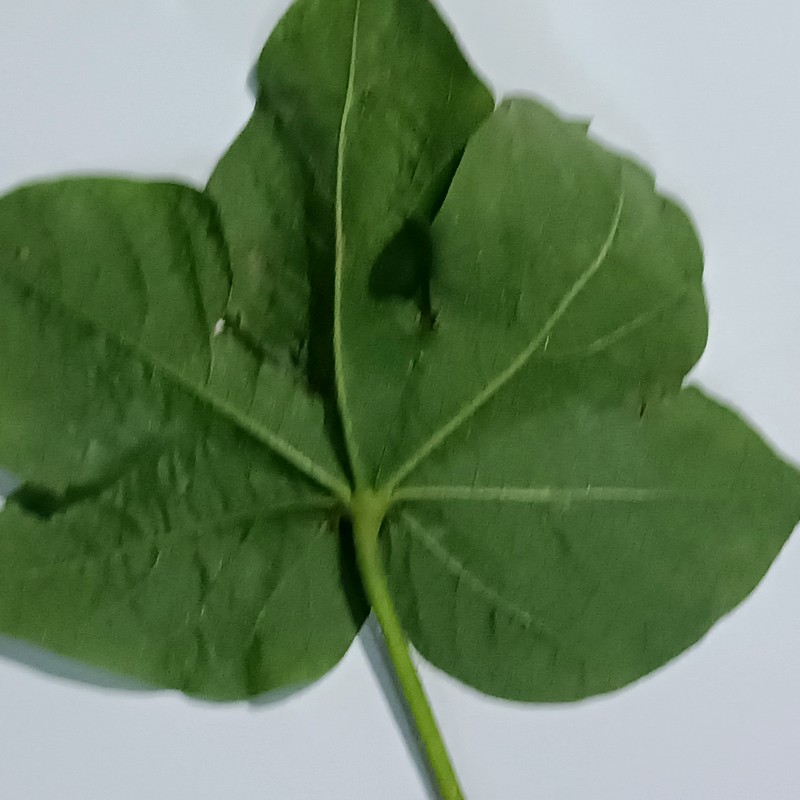
Label: Curl Virus